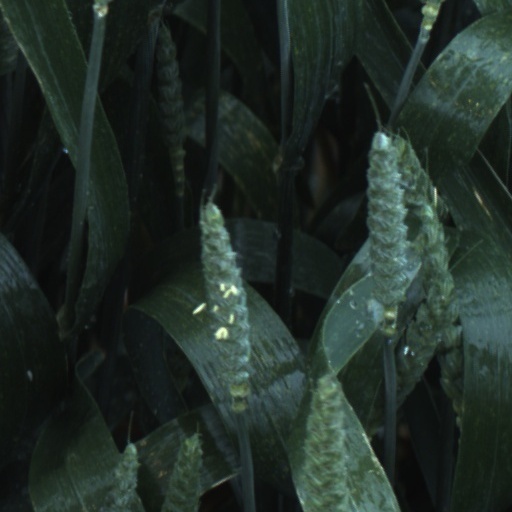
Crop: wheat